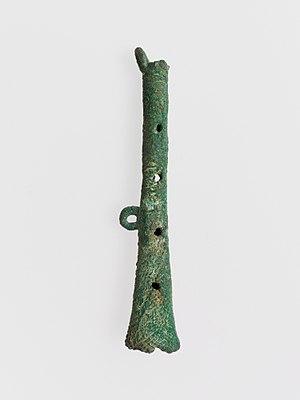
La quena, quéna, ou kena, est un instrument à vent de la famille des bois ; soit une flûte d'origine précolombienne dans les pays andins, largement utilisée dans la musique des Andes et plus généralement dans la musique sud-américaine et latine, de l'Argentine à la Colombie.